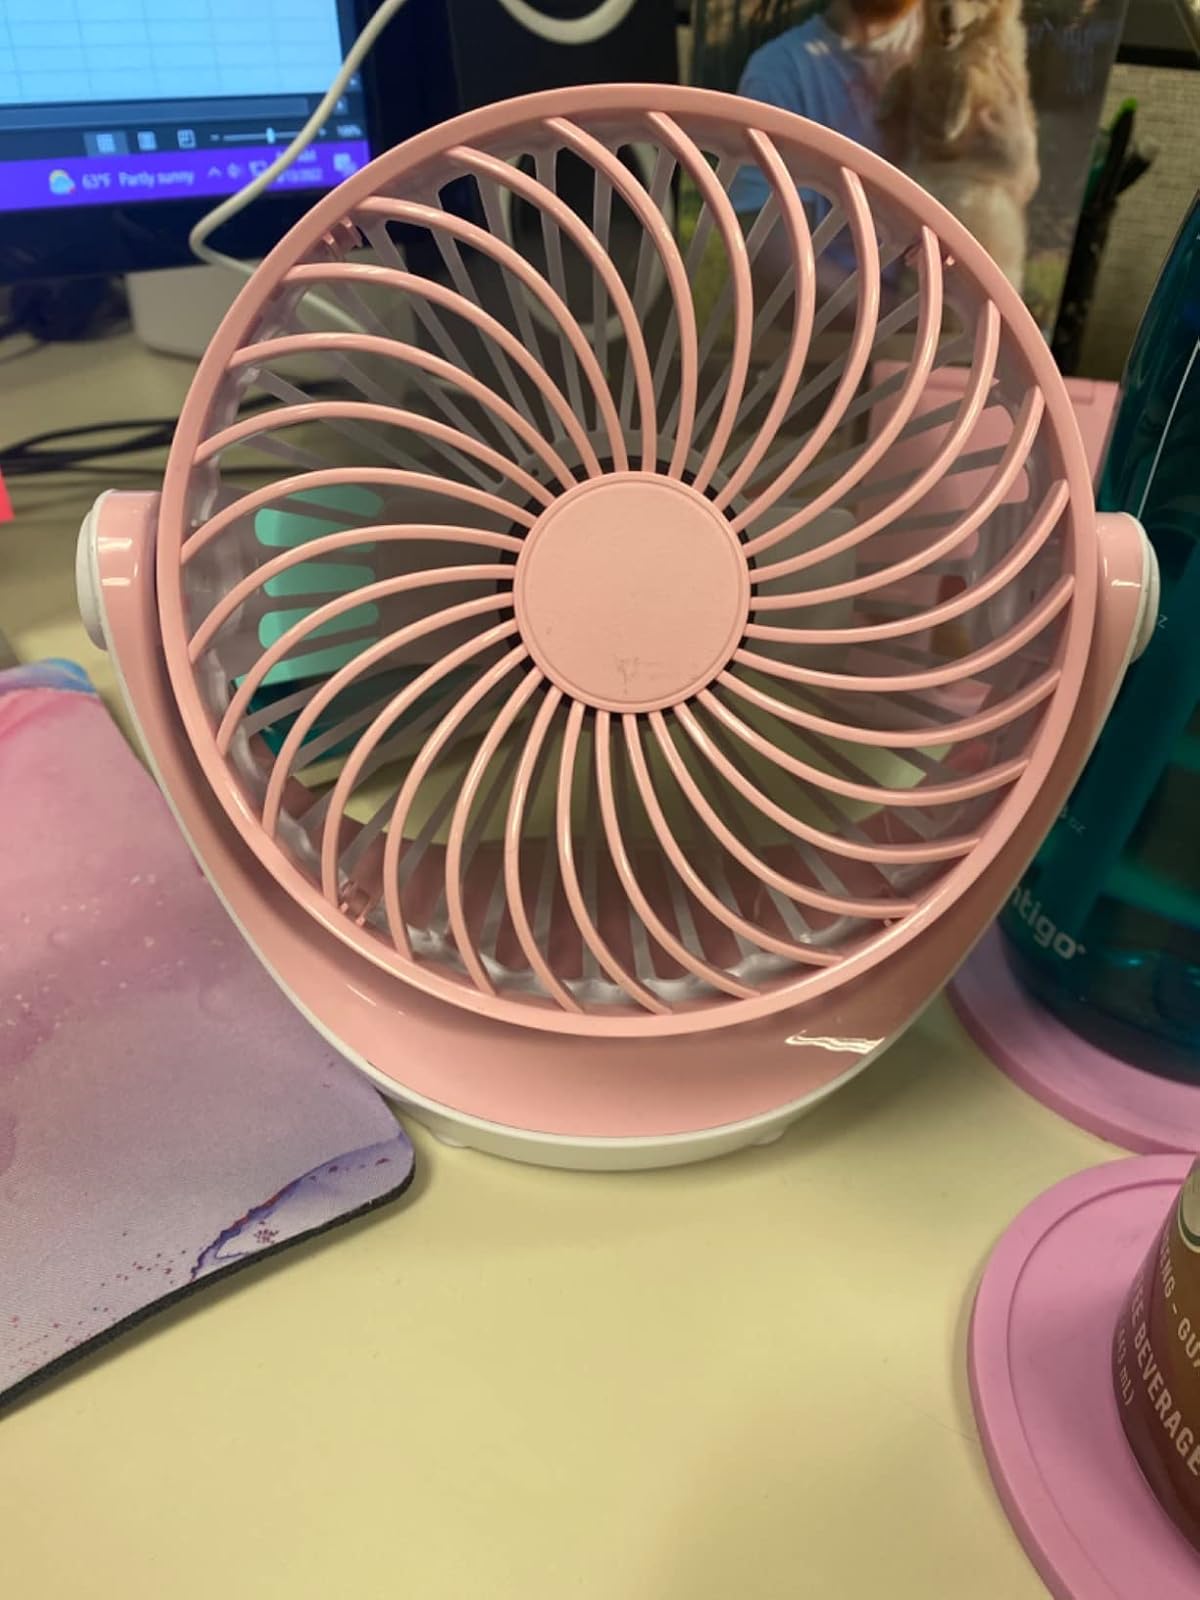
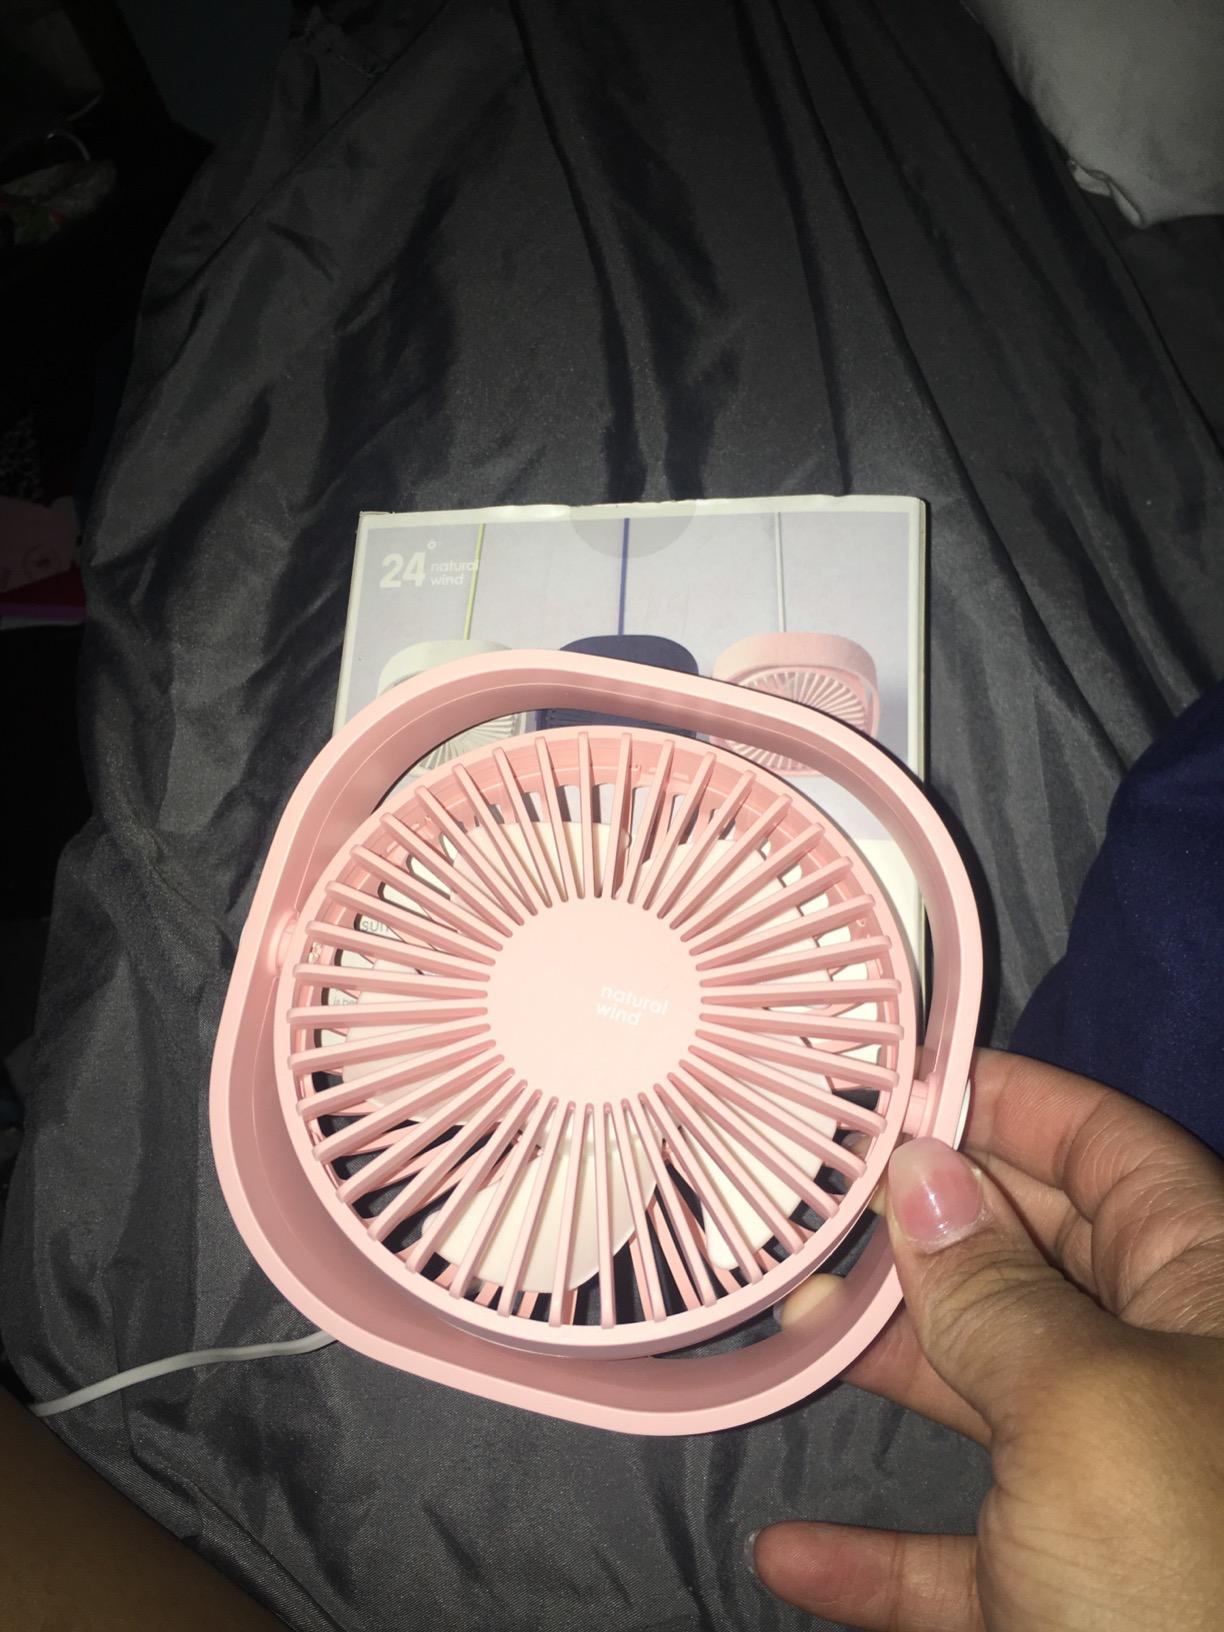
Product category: fan
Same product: no